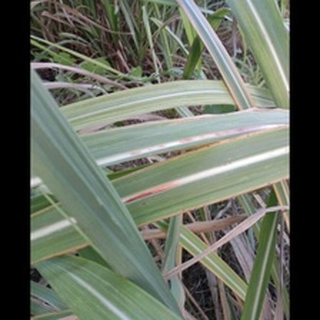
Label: sugarcane_red_rot